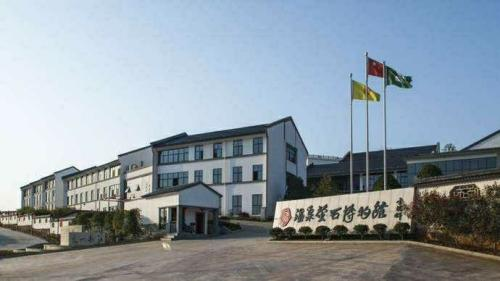
地标名称：武义温泉萤石博物馆
所在城市：金华市·武义县